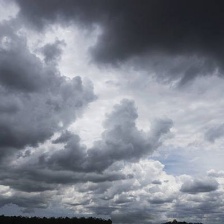
Cloud type: Nimbostratus